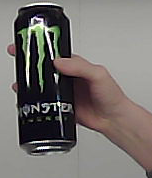
Product: monster_energydrink